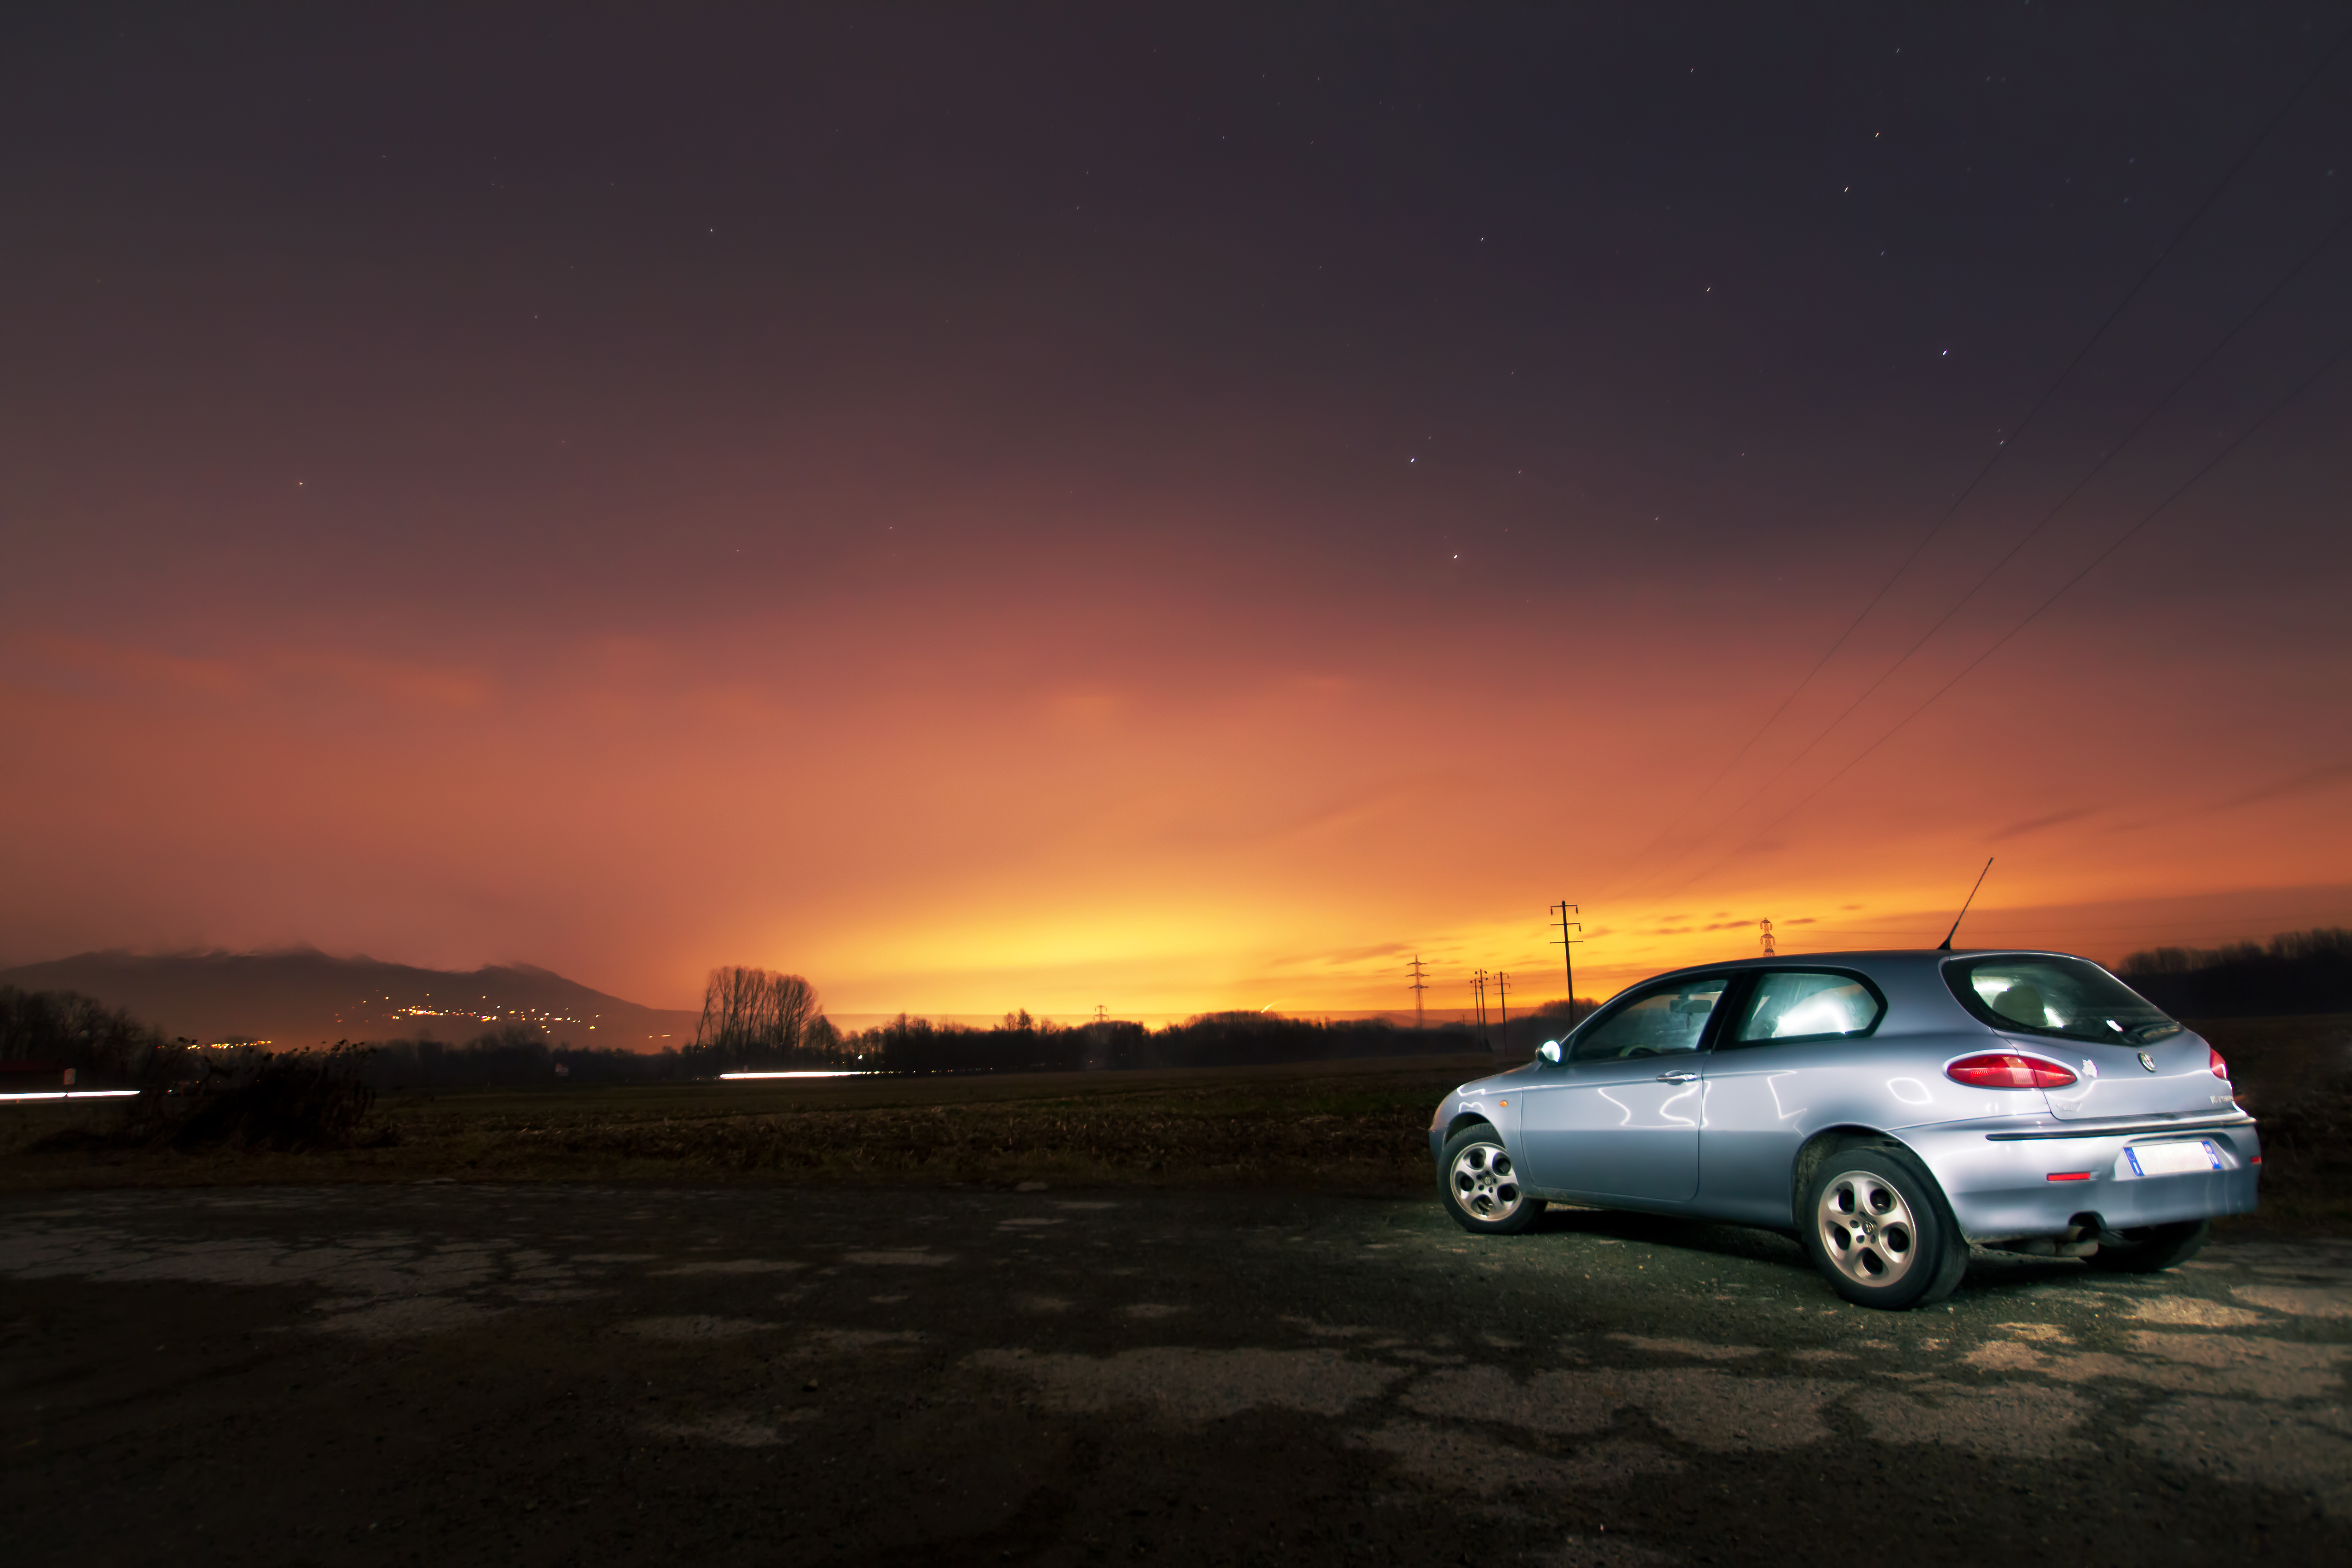
horizon, sky, sunrise, sunset, car, night, morning, parking, dawn, dusk, transportation, evening, twilight, vehicle, roadtrip, automobile make, computer wallpaper